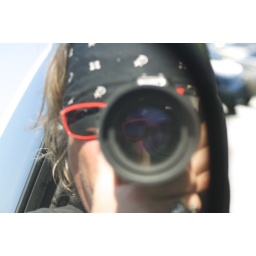
Self Portrait in the truck mirror